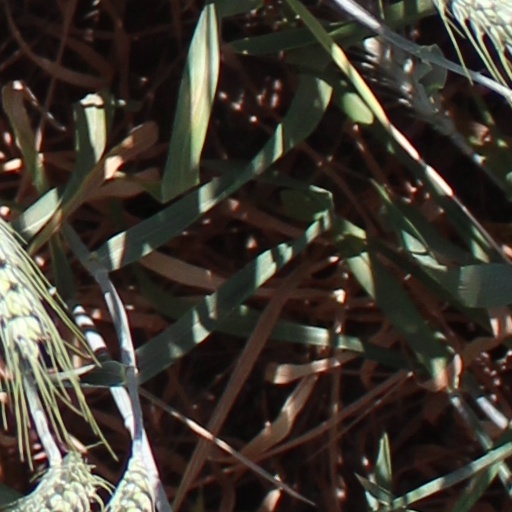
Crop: wheat